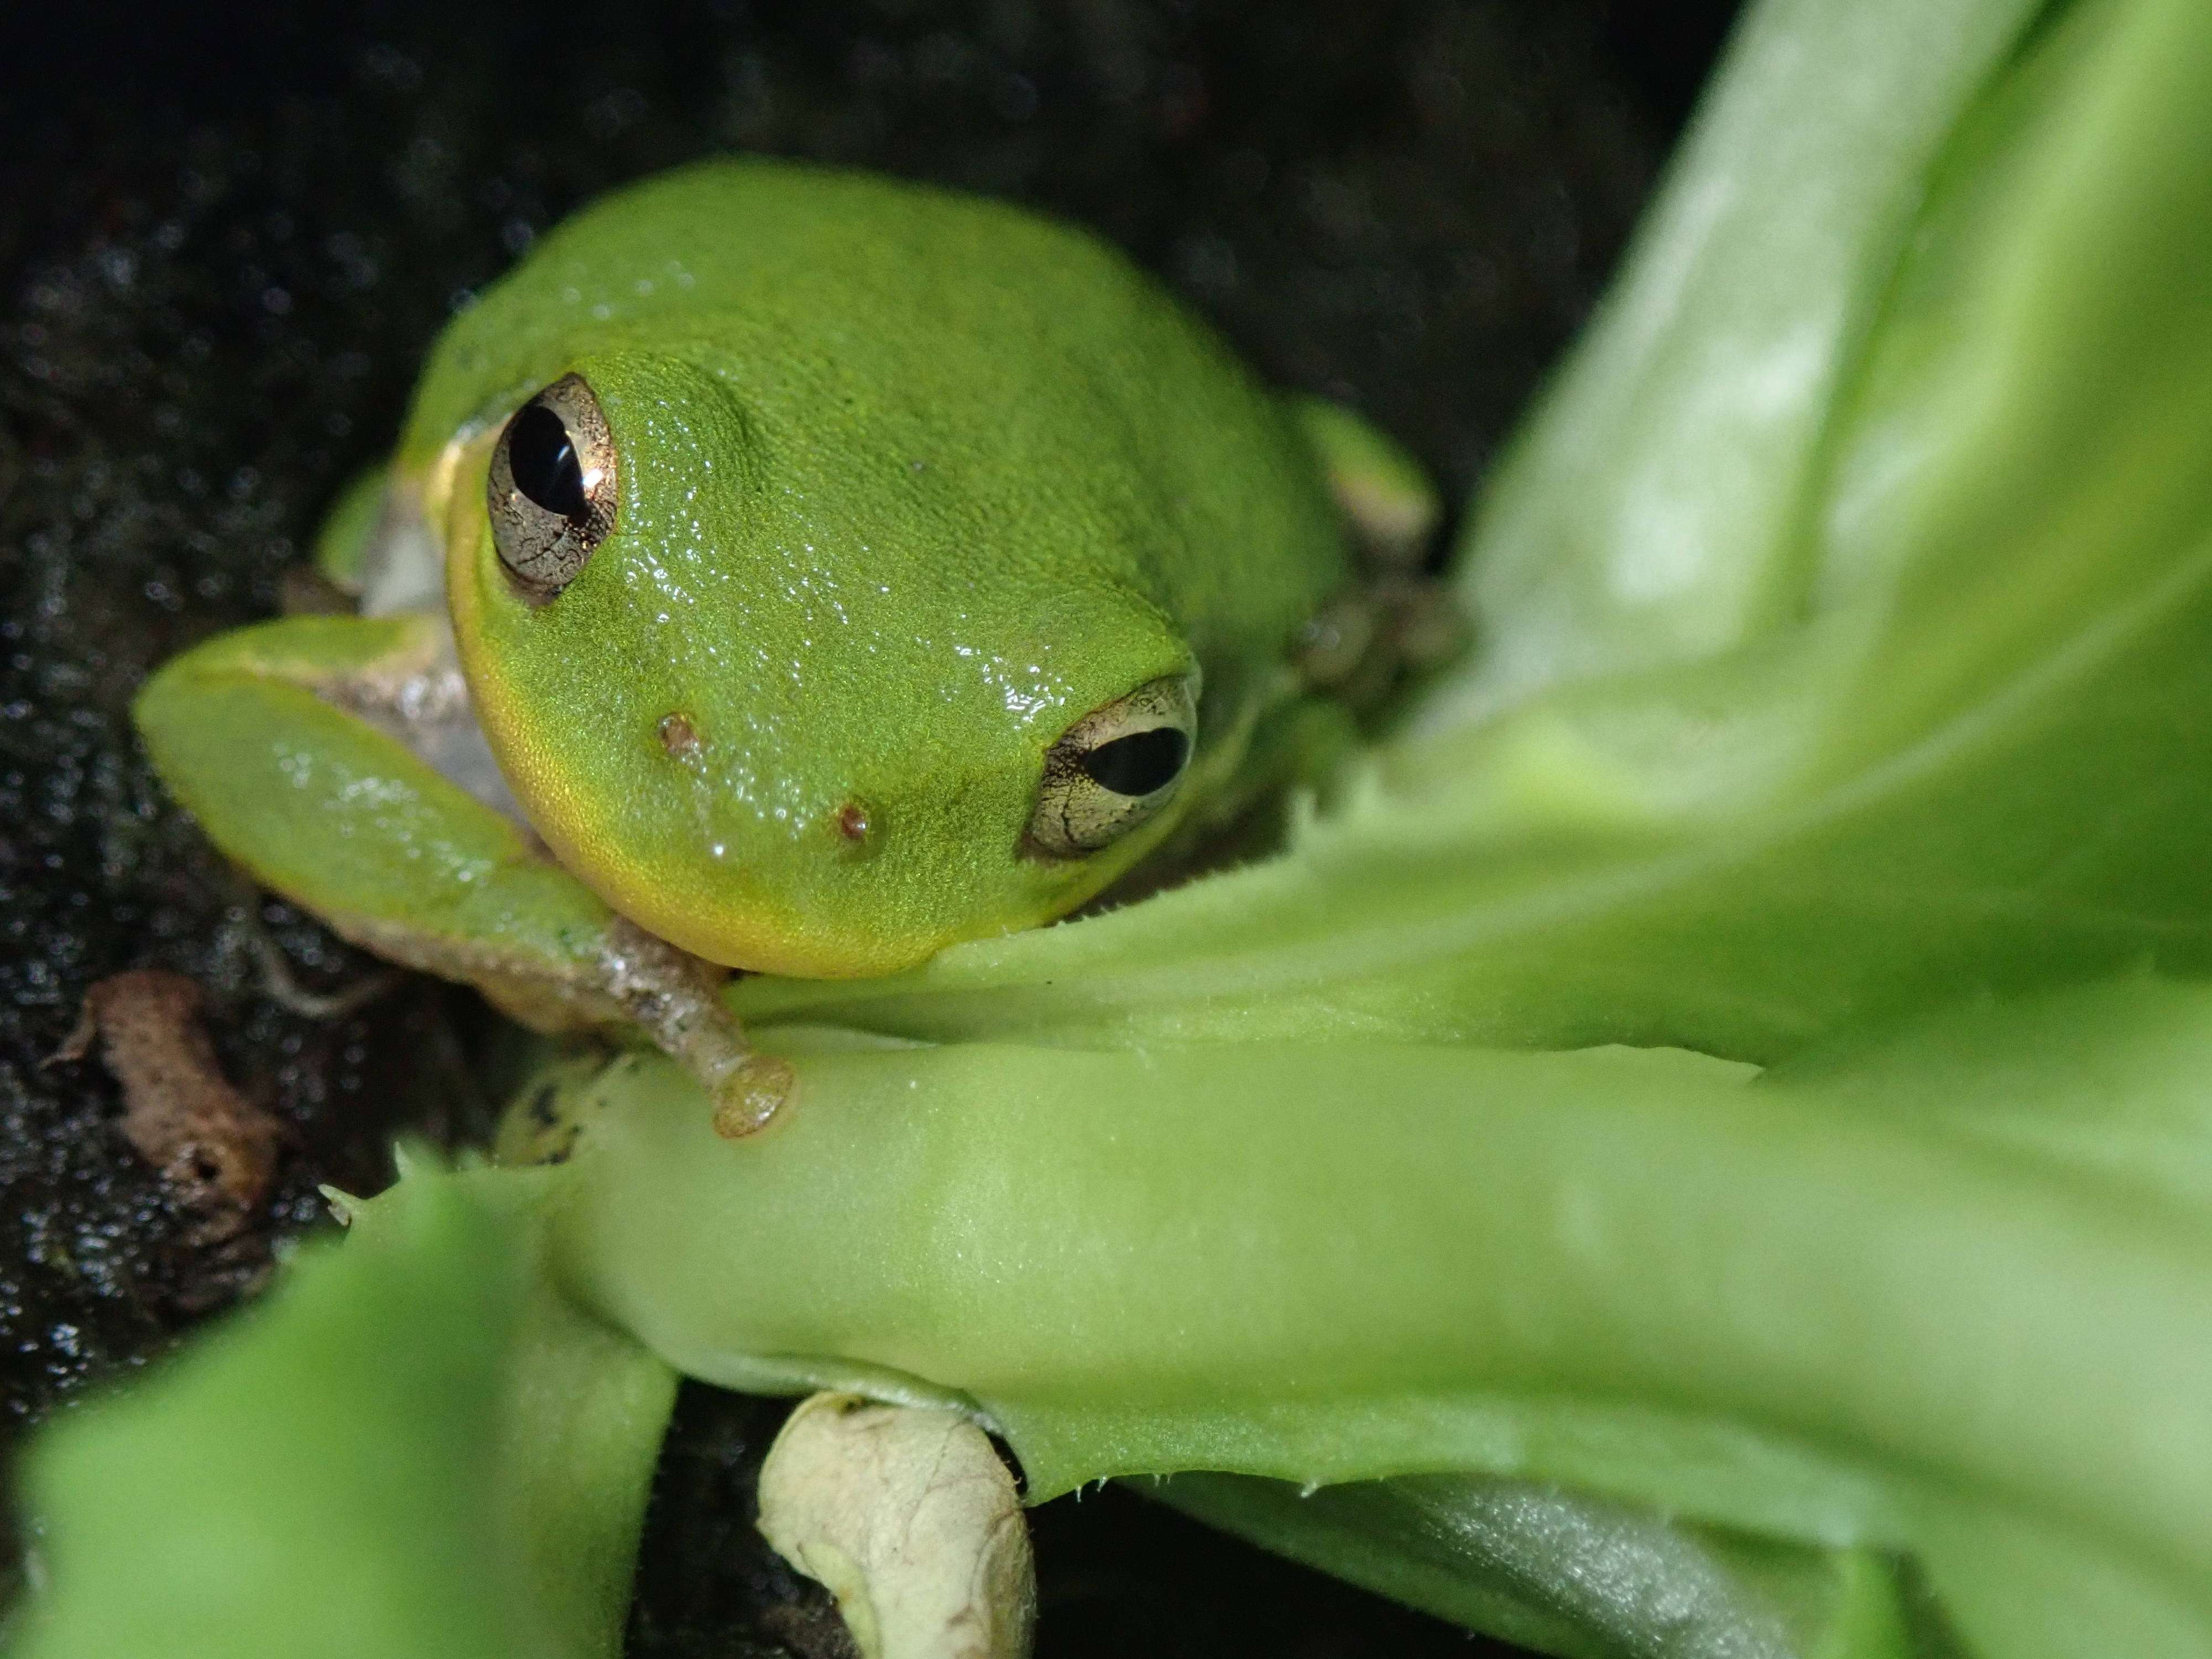
frog, amphibian, tree frog, ranidae, fauna, terrestrial animal, organism, toad, close up, macro photography